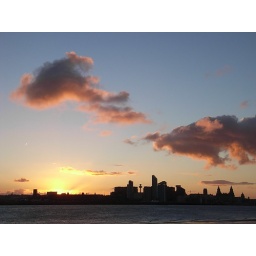
Big pink clouds over Liverpool